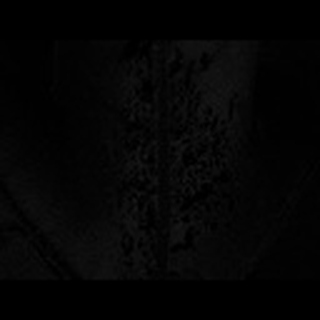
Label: cotton_aphids